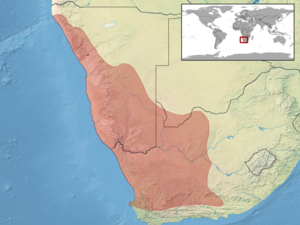
Chondrodactylus angulifer est une espèce de geckos de la famille des Gekkonidae.